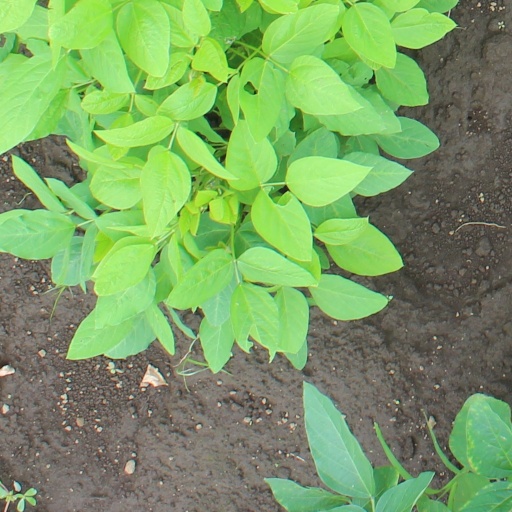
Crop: soybean